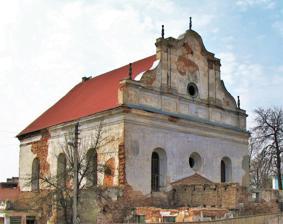
Building: Slonim Synagogue
Country: Belarus
Year built: 1648
Former synagogue in Slonim, Belarus Slonim Synagogue Belarusian : Вялікая сінагога Слоніма The former synagogue, in 2006 Religion Affiliation Judaism (former) Ecclesiastical or organizational status Synagogue (1648– c. 1939 ) Status Abandoned Location Location Slonim Country Belarus Location of the former synagogue in Belarus Geographic coordinates 53°5′37″N 25°19′3″E / 53.09361°N 25.31750°E / 53.09361; 25.31750 Architecture Type Synagogue architecture Style Baroque Completed 1648 Direction of façade East The Great Synagogue in Slonim ( Belarusian : Вялікая сінагога Слоніма ), or simply the Slonim Synagogue ( Belarusian : Слонімская сінагога ), is a former synagogue building in Slonim , Belarus . Completed in 1642, the Baroque -style building is an historical and cultural monument of the Republic of Belarus. History The synagogue was the main religious building of Slonim's then numerous and influential Jewish community. The building was erected in 1642 and was initially part of the town's fortifications system. In 1881 the synagogue was heavily damaged in a fire. During the Second World War , almost the entire Jewish population of Slonim was murdered by the Nazis in the Holocaust . The building was left untouched by the German Luftwaffe during World War II , but has subsequently deteriorated. After the war, the Communist administration used the building as a furniture warehouse. In 2001, after the restoration of the independence of Belarus, the building was returned to the Belarusian Jewish community. Planned restoration The synagogue is standing but in a dilapidated condition. The Saving Heritage Foundation was established to help the with restoration of the synagogue. Under an initiative of the Kaplinsky family, a steering group for the conservation of the synagogue was established through the Foundation for Jewish Heritage to restore the Slonim Synagogue and to make it a “major educational facility, cross-cultural meeting place, memorial, place of worship, and a cultural centre ensuring that the Great Synagogue has a sustainable future”. The steering group included Britons and Americans with family links to the Jewish community of Slonim and the architect Tszwai So . In May 2021, the UK-based Foundation decided to cease its involvement, due to challenges with the five-year timeframe for redevelopment, political instability in Belarus, and the impact of the COVID-19 pandemic . On 29 December 2020 the synagogue was sold at public auction to Ilona Karavaeva (known as Ilona Ioanna  Reeves), a writer and musician, for approximately Belarusian ruble 27,400 (at that time $12,000). Interviewed in 2021, Reeves, a Christian, stated that she: "... planned to create a tourist site that will include a museum, a cultural center for meetings, lectures, concerts. My agreement clearly states that I am obliged to preserve the historical and cultural value of the building of the Jewish synagogue." However, by late 2023, Ilona Karavaeva , could not raise the funds required for the restoration due to political sanctions and war in Ukraine.Ilona Karavaeva had gifted the ownership of the building to local authorities, who again put the building up for sale. Gallery Fishmarket in front of the synagogue, 1906 Slonim Synagogue , 1975 painting by Valery Sliunchanka Interiors of the synagogue before 1939 Interiors of the synagogue before 1939 Interiors of the synagogue before 1939 Slonim Synagogue , 1930 photo by the well-known Belarusian-Polish photographer, Jan Bulhak Slonim Synagogue in 2020 See also Anshe Slonim Synagogue in the Lower East Side of Manhattan , New York Slonim (Hasidic dynasty) References